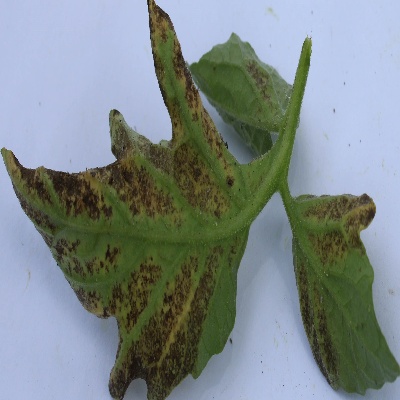
Crop: Tomato
Condition: septoria leaf spot